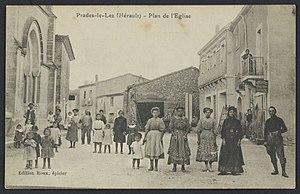
Prades-le-Lez. - Vue de l'église
Prades-le-Lez et Pradas de Les en occitan est une commune française située dans le département de l'Hérault en région Occitanie, en périphérie de Montpellier.